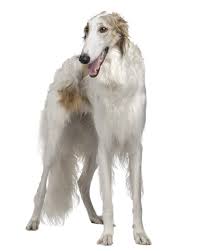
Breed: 226-n000064-borzoi